Jamal Blackman

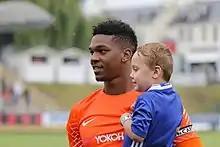
Blackman with Chelsea in 2017

On 27 July 2017, Blackman joined Championship side Sheffield United on a season-long loan. He was originally signed as second-choice for number one goalkeeper Simon Moore, however after an injury to Moore in pre-season, Blackman established himself as first-choice goalkeeper. He made his debut on 5 August as the season began with a 1–0 win over Brentford at Bramall Lane. However he was stretchered off after he picked an injury following a collision with team-mate Cameron Carter-Vickers during a 1–0 defeat at Queens Park Rangers on 31 October. He returned to the starting line-up on 17 November, in a 3–1 win over Burton Albion. Blackman lost his place in the side to Moore after picking up a groin injury in December, but returned in a 2–1 win over Yorkshire rivals Leeds United on 10 February, pulling off a vital save from Pontus Jansson. On 17 March, Blackman received the man of the match award after a string of saves in a 0–0 draw with Nottingham Forest. On 30 March, in a 1–1 draw at Brentford, he and opponent Ryan Woods were sent off for fighting over the ball after the hosts equalised. With Blackman only being at the club on loan, manager Chris Wilder decided to play Moore in goal for the final five games of the season. Blackman played 33 times in all competitions throughout the 2017–18 season, and United were believed to have been interested in a deal to bring him back for the following campaign.